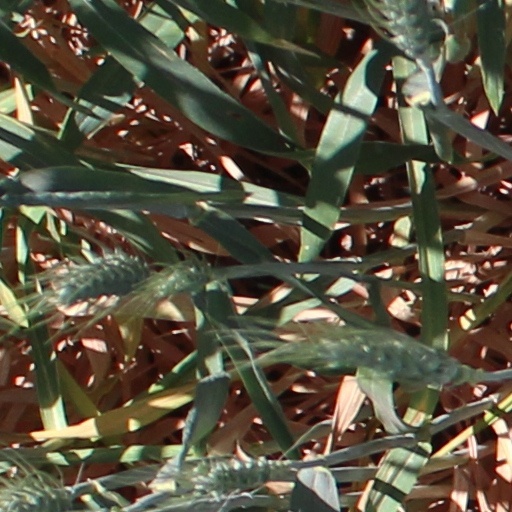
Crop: wheat